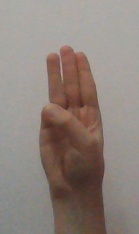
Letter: thaa